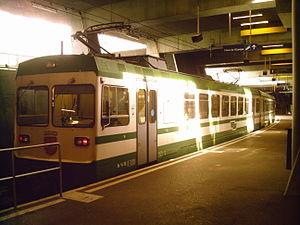
Une rame du LEB en gare de Lausanne-Flon.
La compagnie du Chemin de fer Lausanne-Échallens-Bercher est une compagnie de chemin de fer exploitant la ligne à voie étroite Lausanne − Bercher, située dans le canton de Vaud en Suisse, qui relie la ville de Lausanne à la commune de Bercher via Échallens. La gestion opérationnelle de la compagnie est assurée par les Transports publics de la région lausannoise.